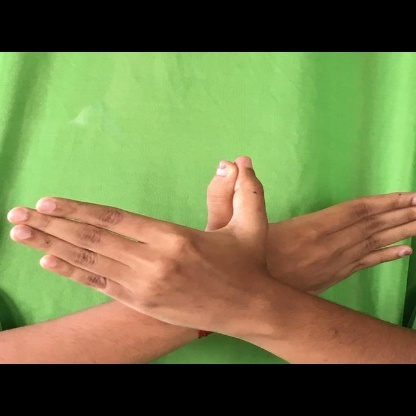
Mudra: Garuda